Cheapair

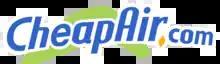
CheapAir.com

CheapAir.com is an American online travel agency, established in 1989 by Jeff Klee. Based in Agoura Hills, California, with an additional office in Chicago, CheapAir is a privately owned company under the parent company AmTrav. According to "Travel Weekly", CheapAir.com, under the parent company AmTrav, is ranked #38 on the 2022 Power List of Travel Agencies in the United States.